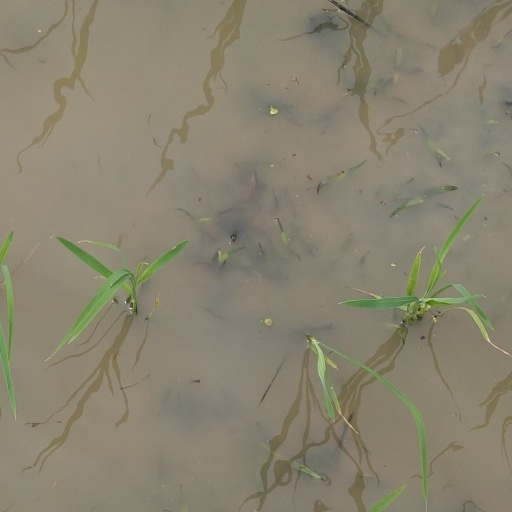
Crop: rice